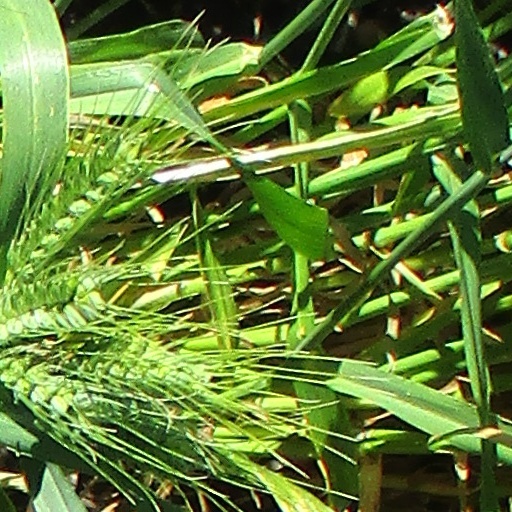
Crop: wheat